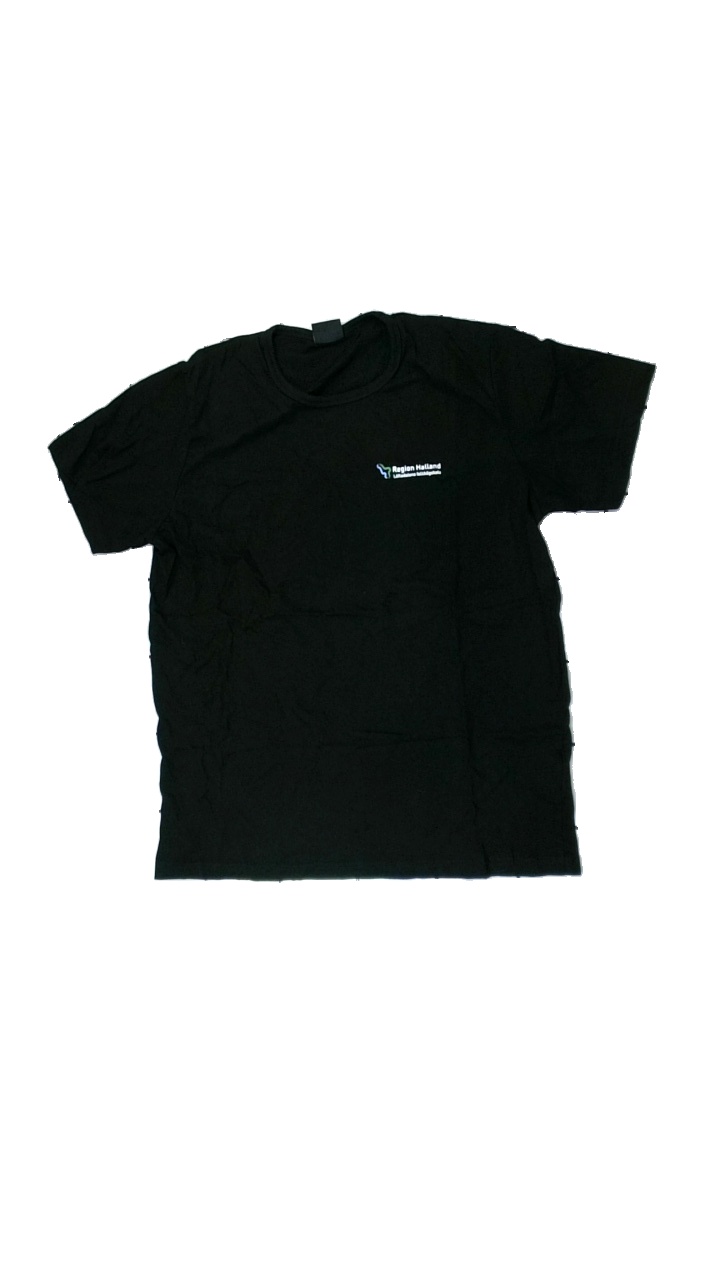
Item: T-shirt (Unisex)
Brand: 1832
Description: Black t-shirt with print
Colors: Black
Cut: Regular, C-collar
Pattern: Other
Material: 100% Cotton
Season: All
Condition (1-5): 5
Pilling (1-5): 5
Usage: Reuse
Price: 50-100